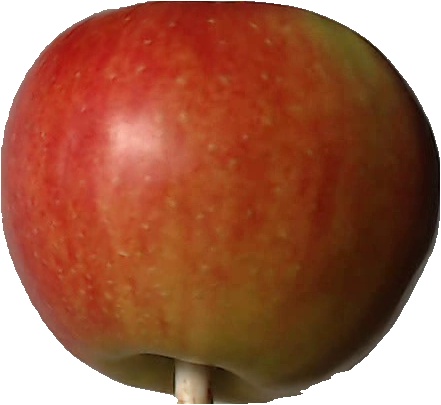
Label: apple_red_2